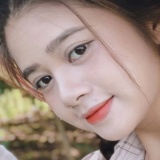
diễn viên Dương Svm (Hồng Xiêm)